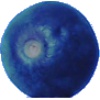
Label: Huckleberry 1